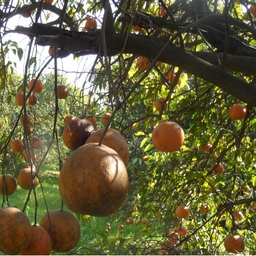
Plant part: fruit
Disease: canker